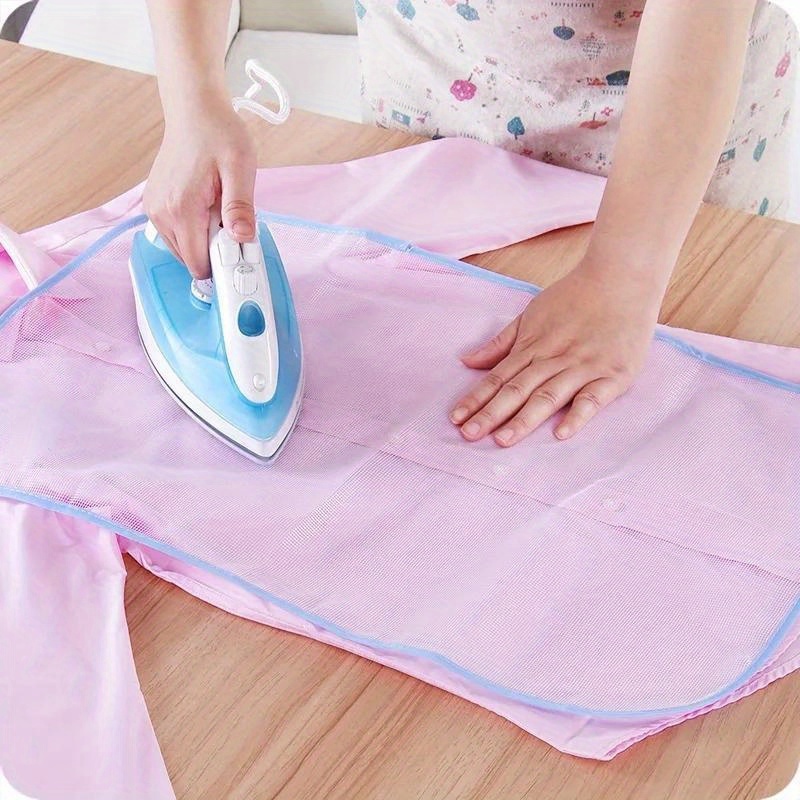
Heat Resistant Ironing Mat Polyester Fiber 60cm x 23.62in Protects All Irons
Material: Polyester Item ID: 77387425 Origin: Guangdong,China Professional heat-resistant ironing mat measuring 60 cm in length and approximately 23.62 inches in width. Designed as a protective steam ironing pad, it is made from durable polyester fiber (PET). Suitable for use with all types of irons, making it ideal for home ironing needs.
Brand: BibiShop
Category: Home & Garden > Household Appliance Accessories > Laundry Appliance Accessories > Iron Accessories > Ironing Mesh Cloths